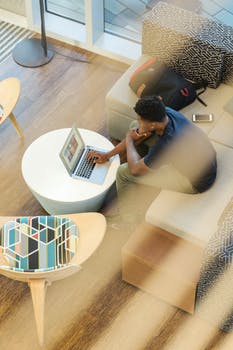
Label: No Watermark